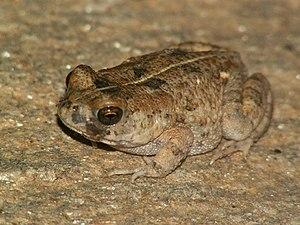
Sclerophrys maculata est une espèce d'amphibiens de la famille des Bufonidae.